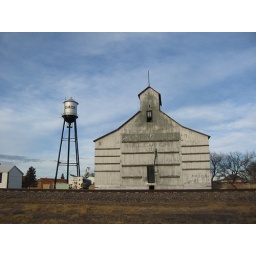
The grain elevator and water tower in my hometown.